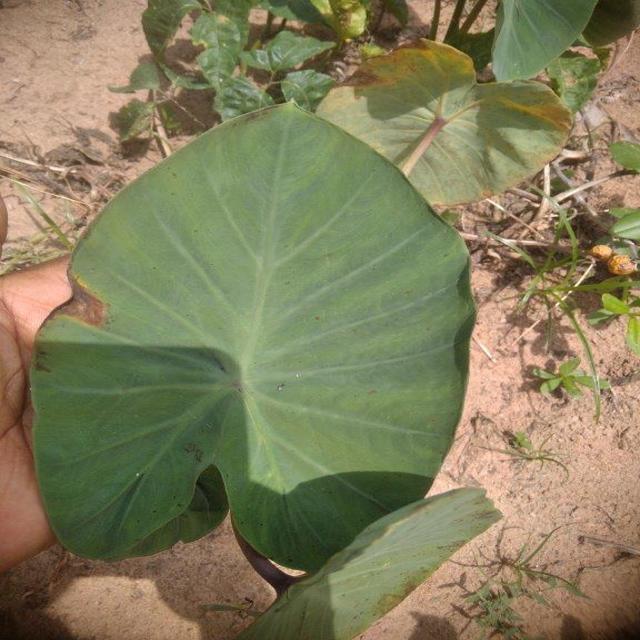
Label: Early_Blight